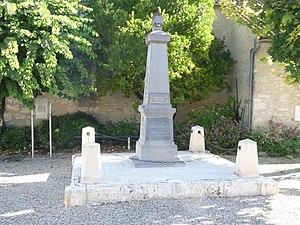
Monument aux morts, Celles, Charente-Maritime, France
Celles est une commune du Sud-Ouest de la France située dans le département de la Charente-Maritime.